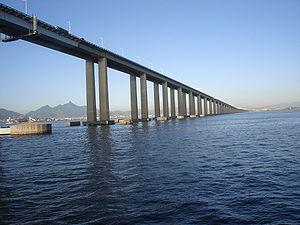
Le pont Rio-Niterói est un ouvrage d'art situé dans l'État brésilien de Rio de Janeiro. Il traverse la baie de Guanabara
La liste des ponts les plus longs au monde recense les viaducs ou complexes de viaducs ou de ponts de longueur totale supérieure ou égale à 3 kilomètres et classés par ordre décroissant de longueur d'une part et les ouvrages de transports guidés d'autre part. Pour une liste de ponts classés selon leur portée, voir la liste des ponts suspendus et celle des ponts à haubans.